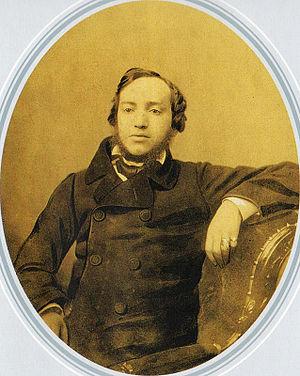
Le comte Grigori Kouchelev-Bezborodko né le 1ᵉʳ février 1832, à Saint-Pétersbourg — mort le 13 mai 1870 à Saint-Pétersbourg est un écrivain russe, éditeur, mécène de la famille des Kouchelev.